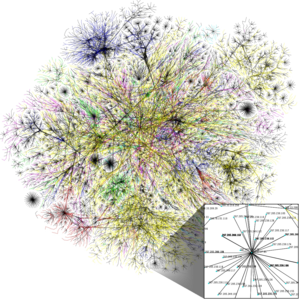
Carte partielle d'Internet, basée sur les données du 15 juin 2005 situées à opte.org. Chaque ligne lie 2 nœuds, représentant 2 Adresses IP. La longueur de chaque ligne indique le délai entre ses 2 nœuds. Ce graphe montre moins de 30% des réseaux de classe C accessible par le programme de collecte de données début 2005. Les lignes sont colorées suivant le code de couleur défini par RFC
La théorie des réseaux est l'étude de graphes en tant que représentation d'une relation symétrique ou asymétrique entre des objets discrets. Elle s'inscrit dans la théorie des graphes : un réseau peut alors être défini comme étant un graphe où les nœuds et/ou les arêtes ont des attributs, comme une étiquette.